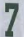
Number: 7